Greg Davis (American football coach)

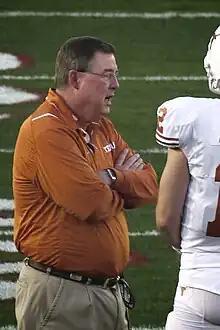

Greg Davis (born April 25, 1951) is a former American college football coach. He served as offensive coordinator and quarterbacks coach for the University of Iowa Hawkeyes football team until announcing his retirement